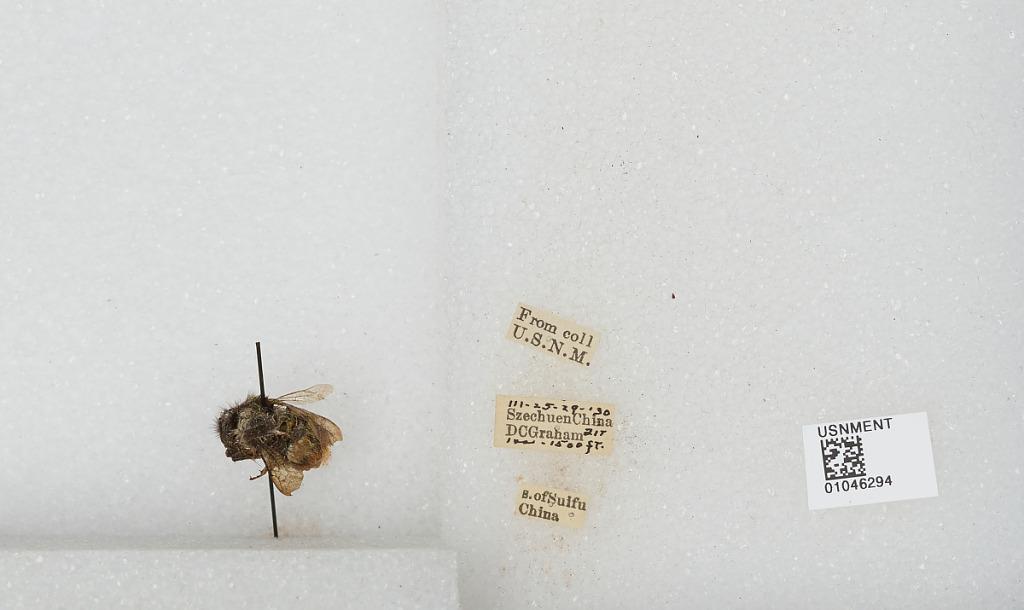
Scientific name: Bombus sp.
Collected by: D. Graham
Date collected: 1930-3-25
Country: China
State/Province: Sichuan
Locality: South of Yibin